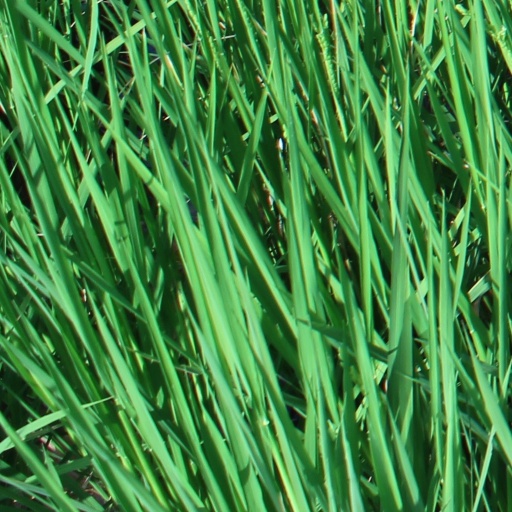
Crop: rice